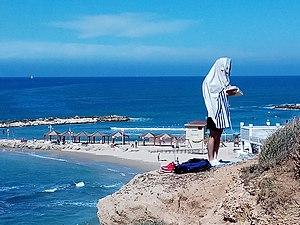
L'office religieux de Sha'harit ou Chaharit est l'ensemble des prières du matin que chaque juif doit faire, qu'il soit grand ou petit, vieux ou jeune, tourné vers Jérusalem.